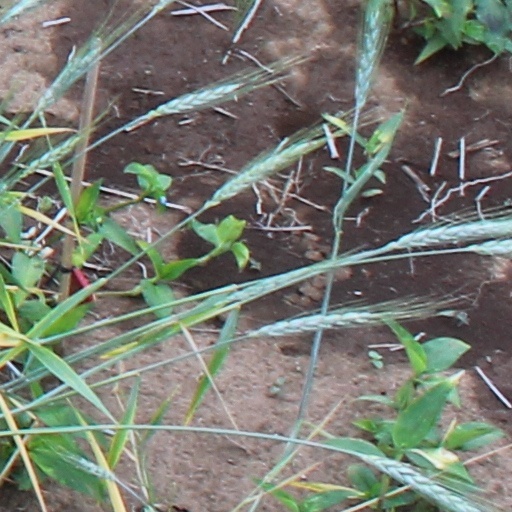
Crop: wheat